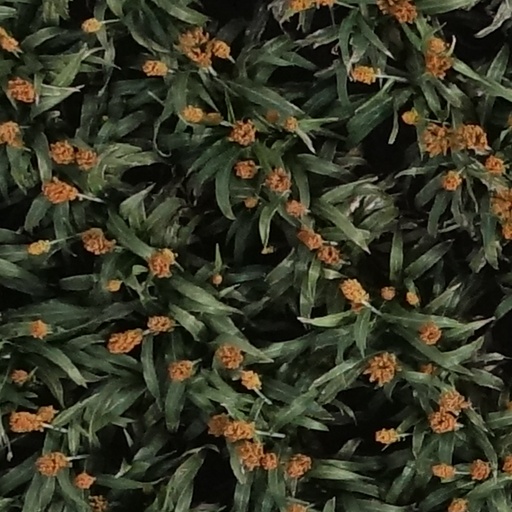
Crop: sorghum